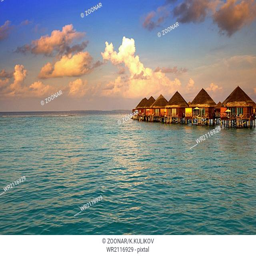
villa on piles on water at the time sunset